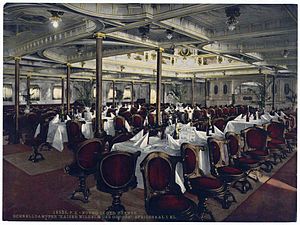
Kaiser Wilhelm der Grosse / Karakteristik / Interiør
Spisesalen på første klasse på Kaiser Wilhelm der Grosse
SS Kaiser Wilhelm der Grosse var en tysk transatlantisk oceanliner opkaldt efter den tyske Kejser Wilhelm I, det første statsoverhoved i det samlede tyske kejserrige. Skibet blev bygget i Stettin for rederiet Norddeutscher Lloyd i Bremen. Hun blev taget i tjeneste i 1897 og var den første oceanliner, der havde fire skorstene. Som det første af fire søsterskibe markerede hun begyndelsen af en ny æra i den transatlantiske trafik ved begyndelsen af det 20. århundrede.